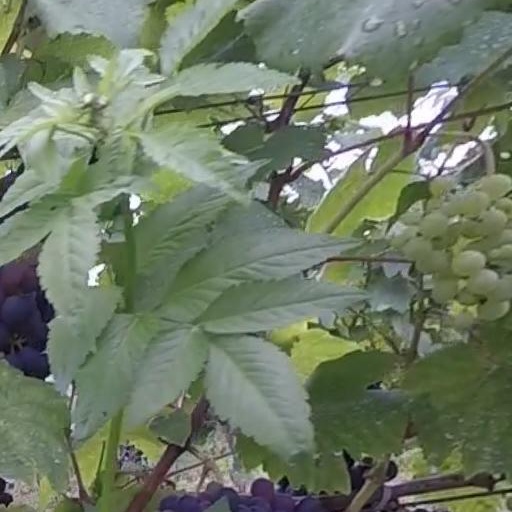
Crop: grape